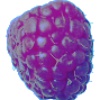
Label: Raspberry 1